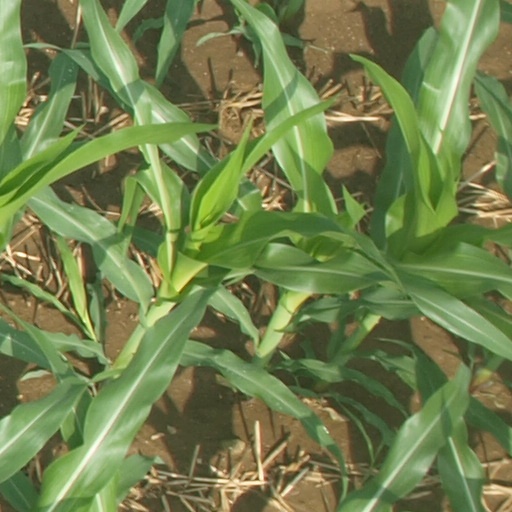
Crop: maize; corn